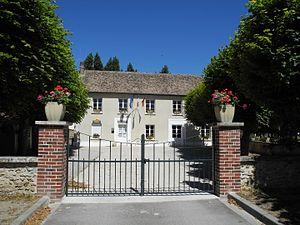
La mairie d'Houlbec-Cocherel (Eure)
Houlbec-Cocherel est une commune française située dans le département de l'Eure en région Normandie. Ses habitants sont appelés Houlbecquois.